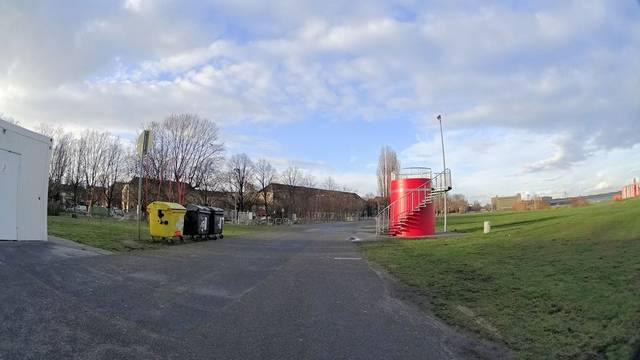
Region: Germany
Coordinates: 52.471, 13.387